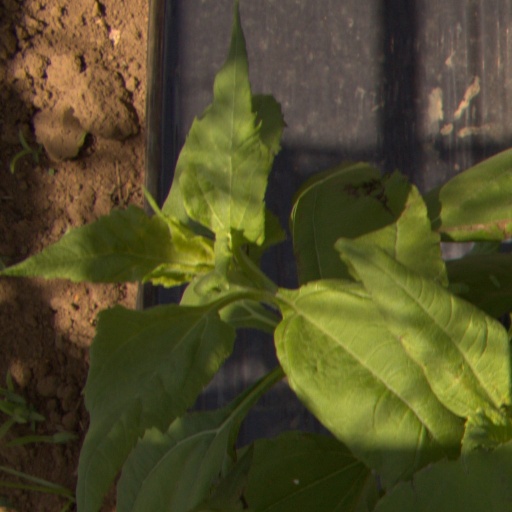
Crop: Jerusalem artichoke